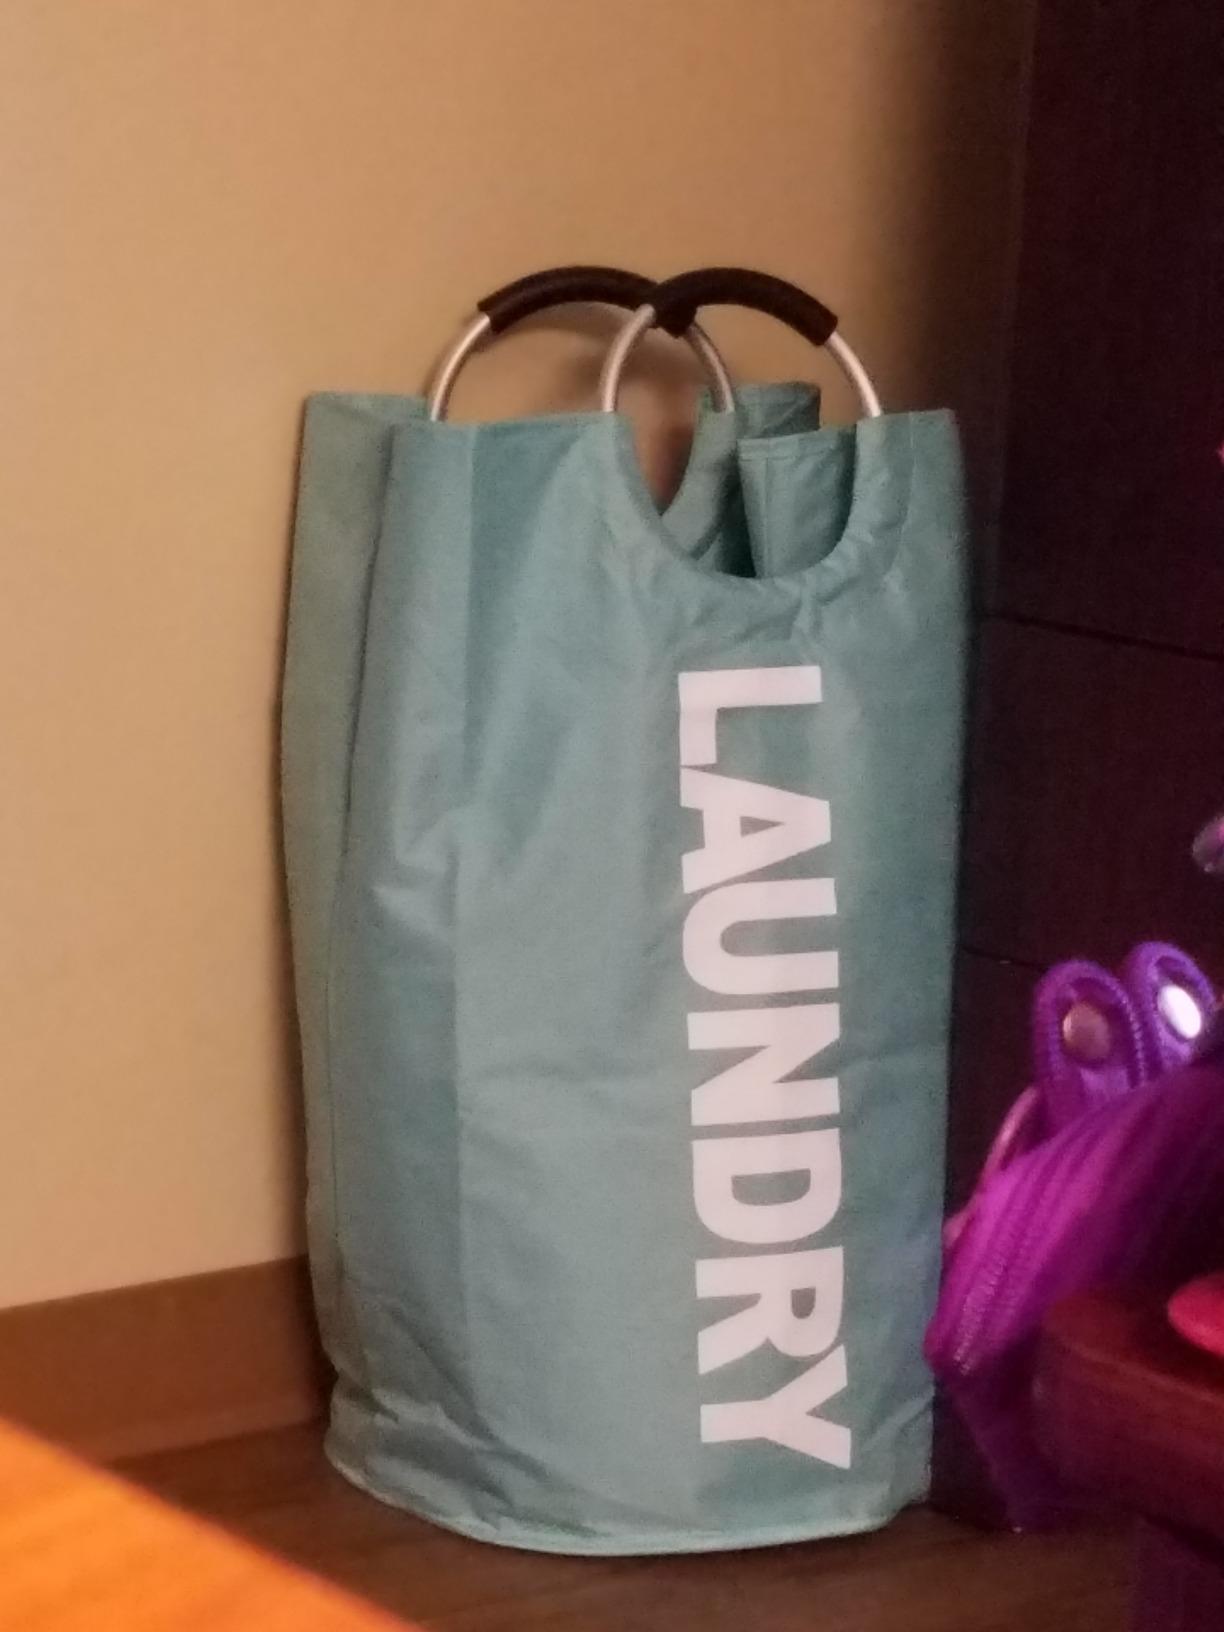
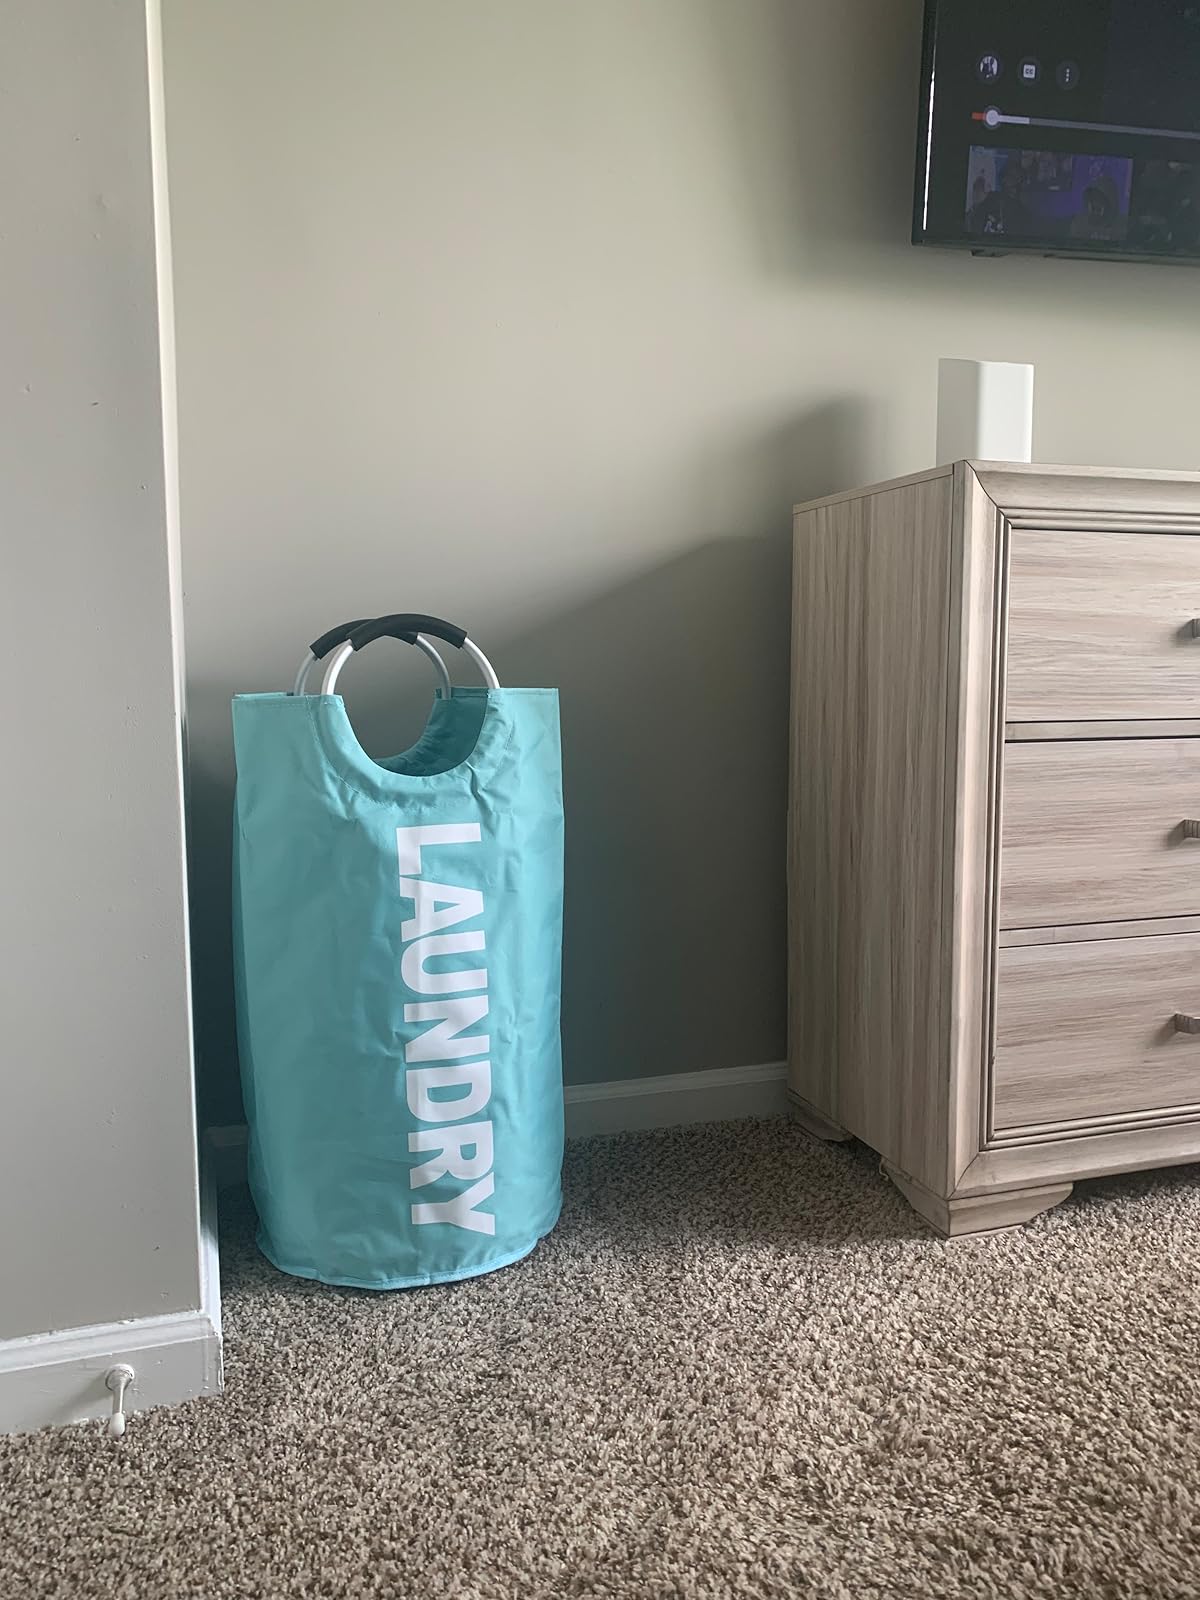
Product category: items_hamper
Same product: yes